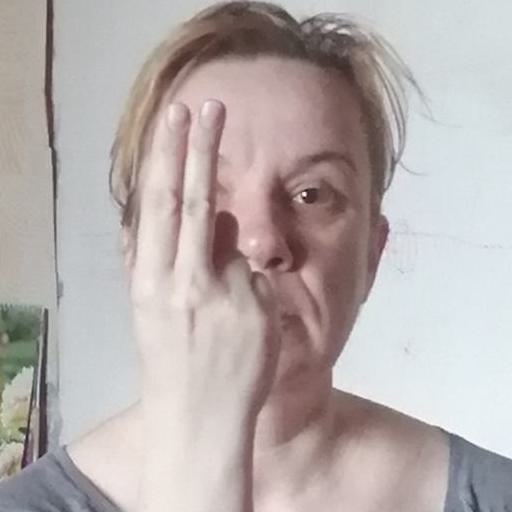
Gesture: two_up_inverted